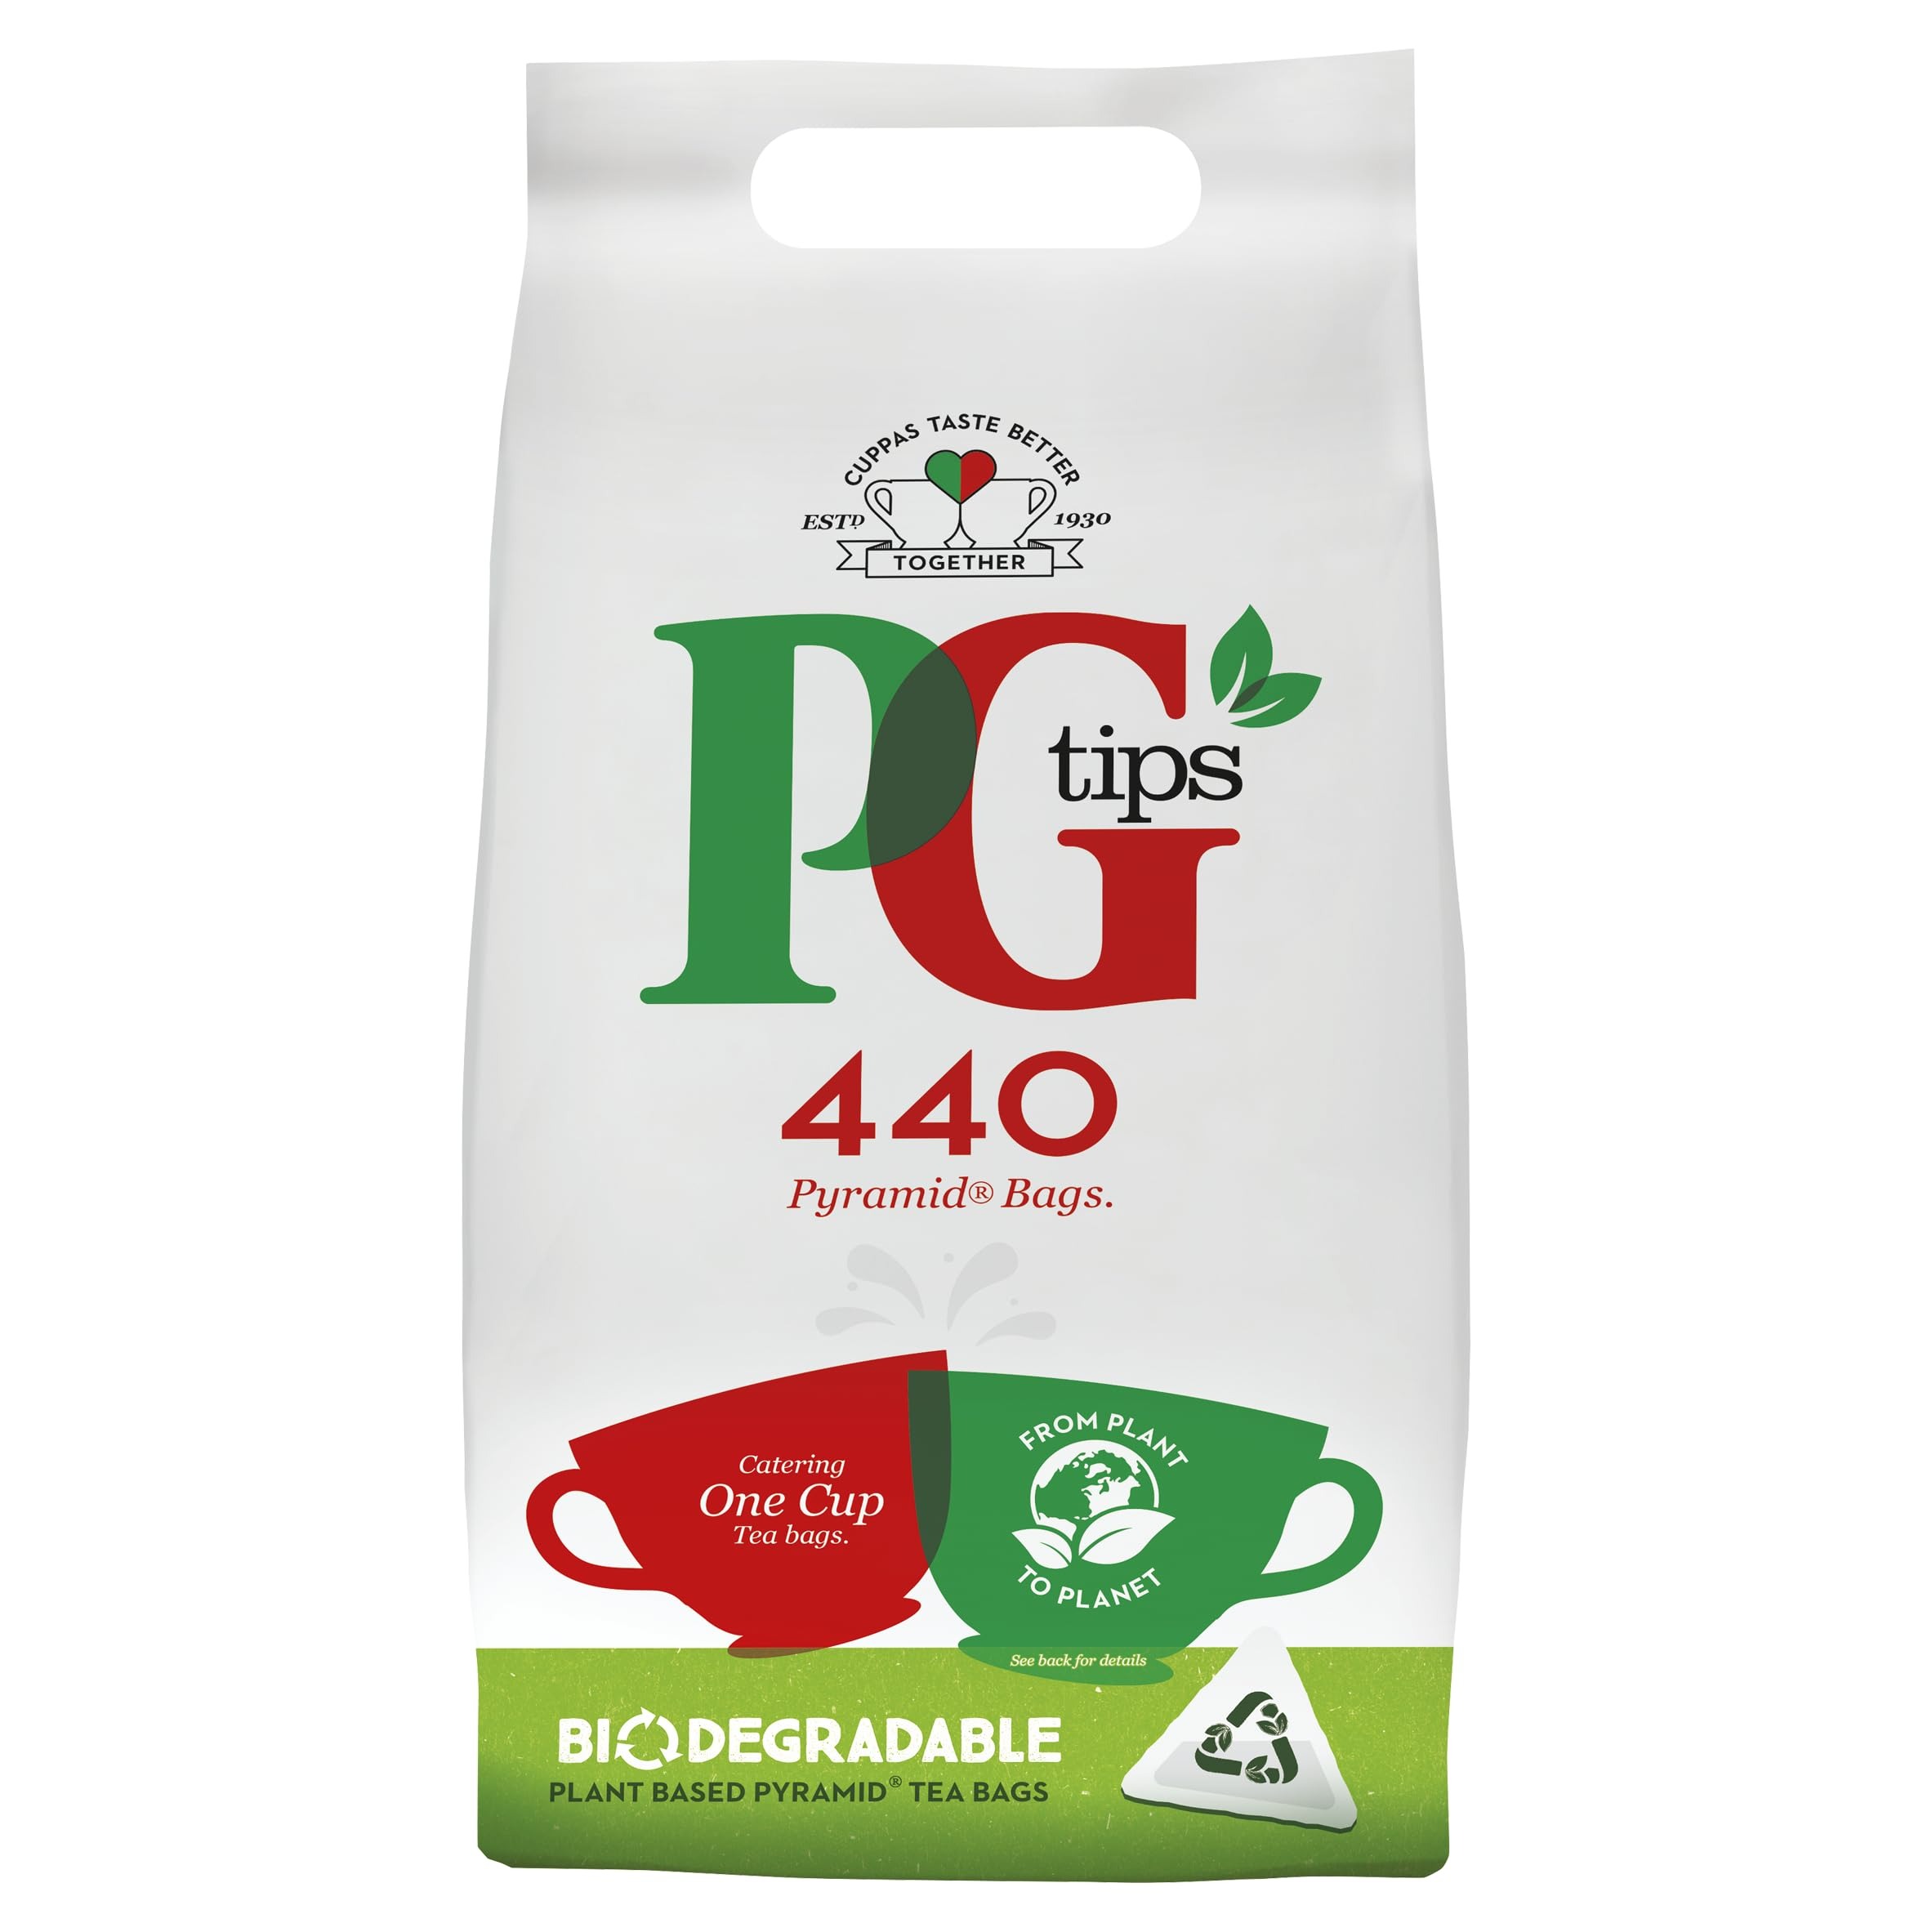
Item Name: PG Tips One Cup Pyramid Tea Bags (Pack of 1, Total 440 Tea Bags)
Bullet Point 1: Cleverly designed to give the tea leaves more room to move, releasing the great PG tips taste
Bullet Point 2: Whether it's a morning wakeup or bedtime brew, PG tips is sure to hit the spot when you need it most
Bullet Point 3: Pop your tea bag in hot water, infuse for 2-3 min, add milk and sugar if preferred, then enjoy!
Bullet Point 4: PG tips tea is made with tea leaves from Rainforest Alliance Certified Estates
Bullet Point 5: We support our lovely tea farmers, ensuring that they earn just wages
Product Description: At PG Tips, have been making a quality tasting cuppa for 85 years. when it comes to tea, PG Tips know stuff and that's why PG Tips is Britain's tea brand. PG Tips Pyramid tea bags let tea roam. They act as a mini teapot allowing PG Tips finest tea leaves room to move and infuse to give you a ideal tasting cuppa, time after time. It's pyramid idea lion. PG Tips are proud to say that were the first tea in the UK to carry the rainforest alliance seal which means that were working to look after the environment and support PG Tips cherished tea farmers. PG Tips tea is farmed by workers earning a decent wage, with access to good quality housing, medical care and education for their children. The way to enjoy tasty tea: Pop your Pyramid tea bag into hot water and let it brew to your favourite strength. Add in a spoonful of sugar and a splash of milk if preferred. But wait there's more, have lots of other tasty brews for you to try. Want to cut the caffeine? Try PG Tips tasty decaf tea blend which has a rich, rounded taste. dairy-free? Try PG Tips ideal with dairy-free teabags which are specially blended for dairy alternatives. Like a strong tea? make PG Tips extra strong tea bags your everyday tea or indulge in something extra special with delicious gold blend, which is no ordinary tea. If you love PG Tips tea bags and loose tea and think it's the black tea, don't keep it a secret. Write a review and share your favourite cuppa with the world. (Nielsen data black tea total volume sales mat).
Value: 440.0
Unit: Count

Price: 32.95